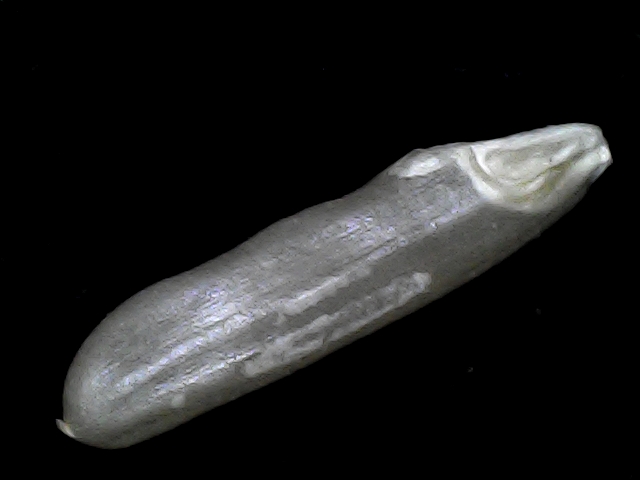
Rice variety: BD70